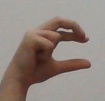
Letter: thal